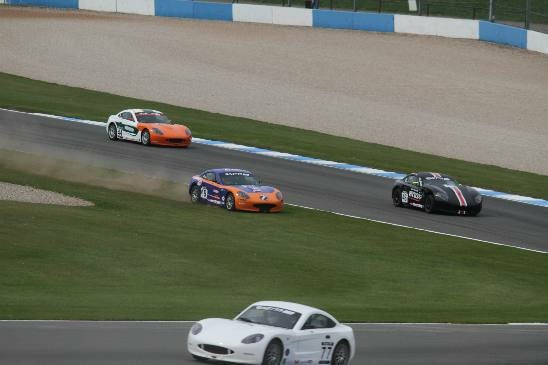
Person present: No